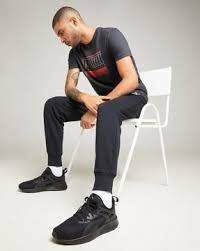
Label: Sneaker